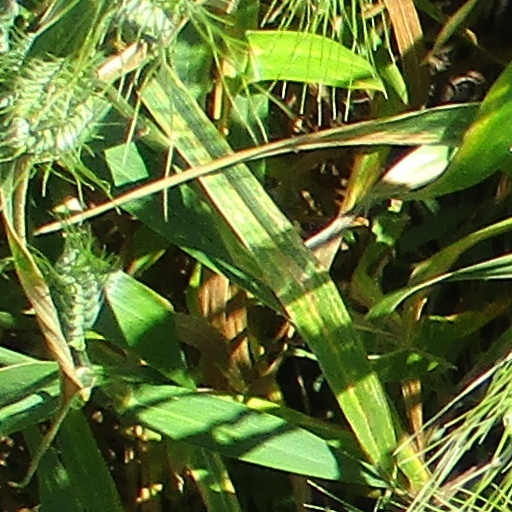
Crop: wheat